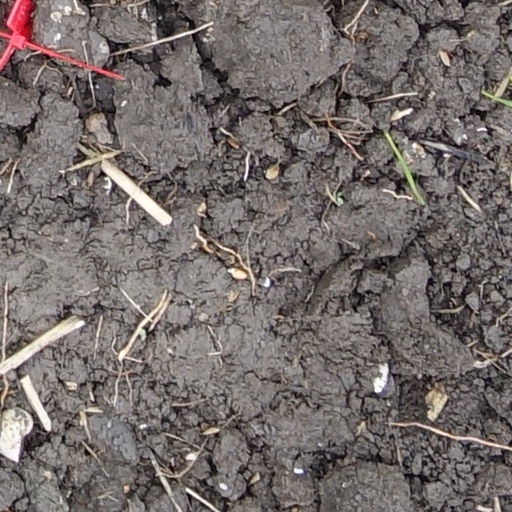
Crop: wheat